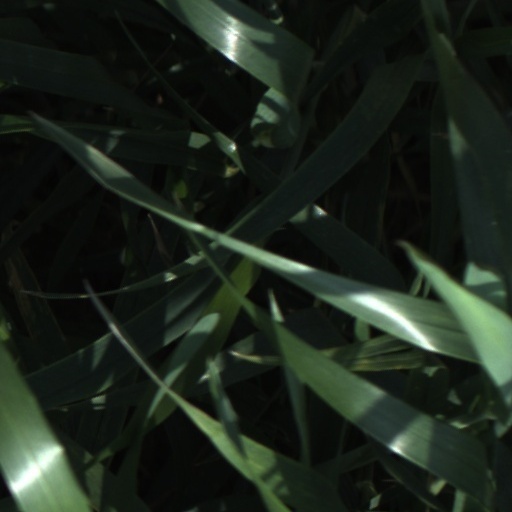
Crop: wheat